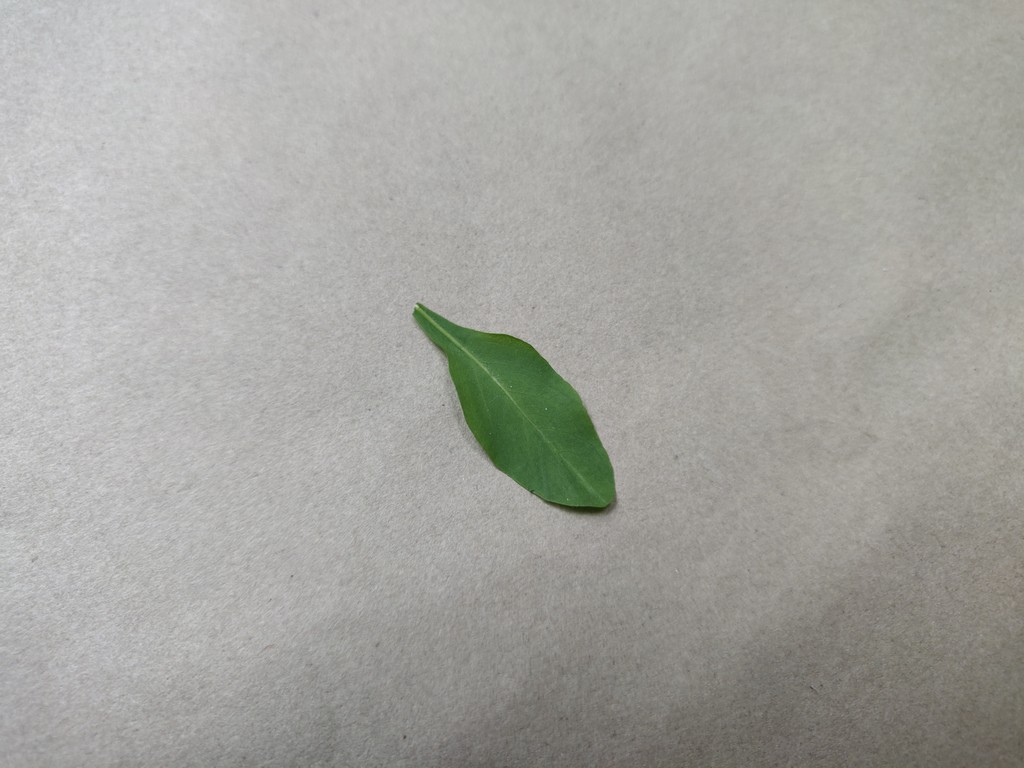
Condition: Healthy
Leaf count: single
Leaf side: back